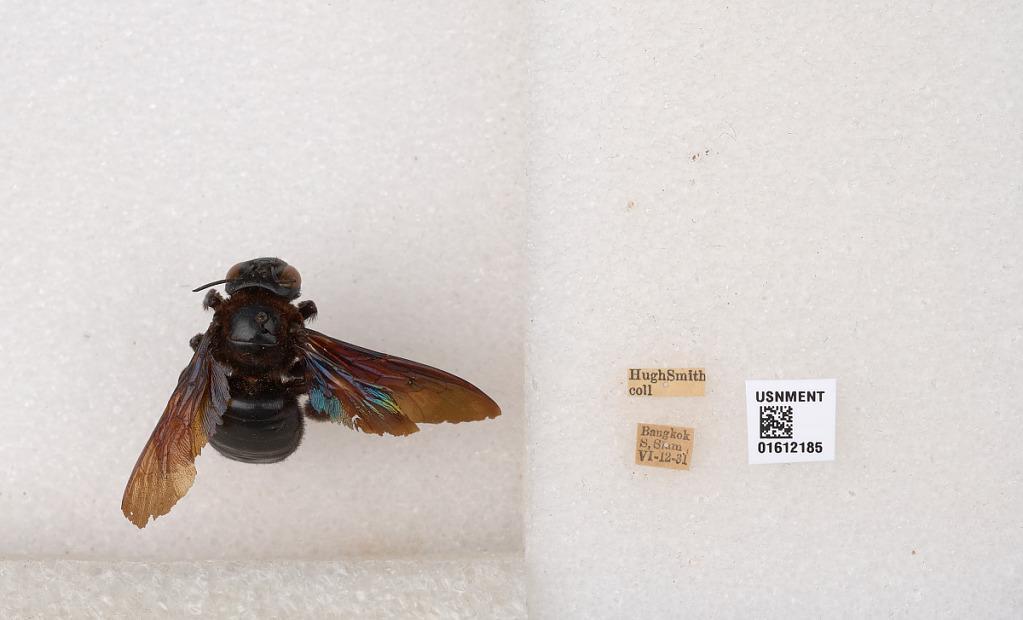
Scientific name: Xylocopa
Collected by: H. Smith
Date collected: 1931-6-12
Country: Thailand
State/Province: Bangkok
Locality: Bangkok S